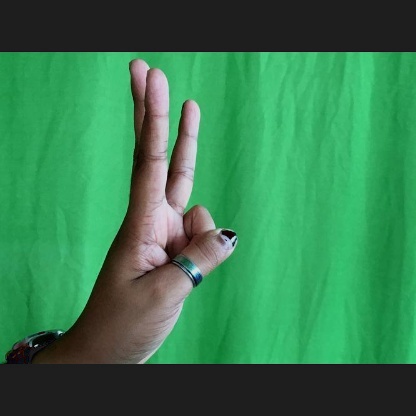
Mudra: Trishulam